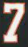
Number: 7